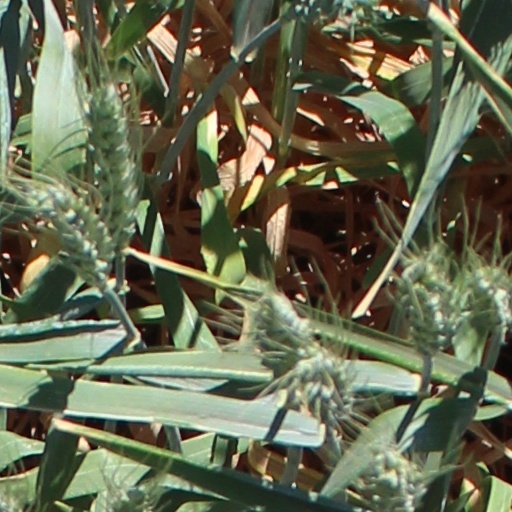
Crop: wheat